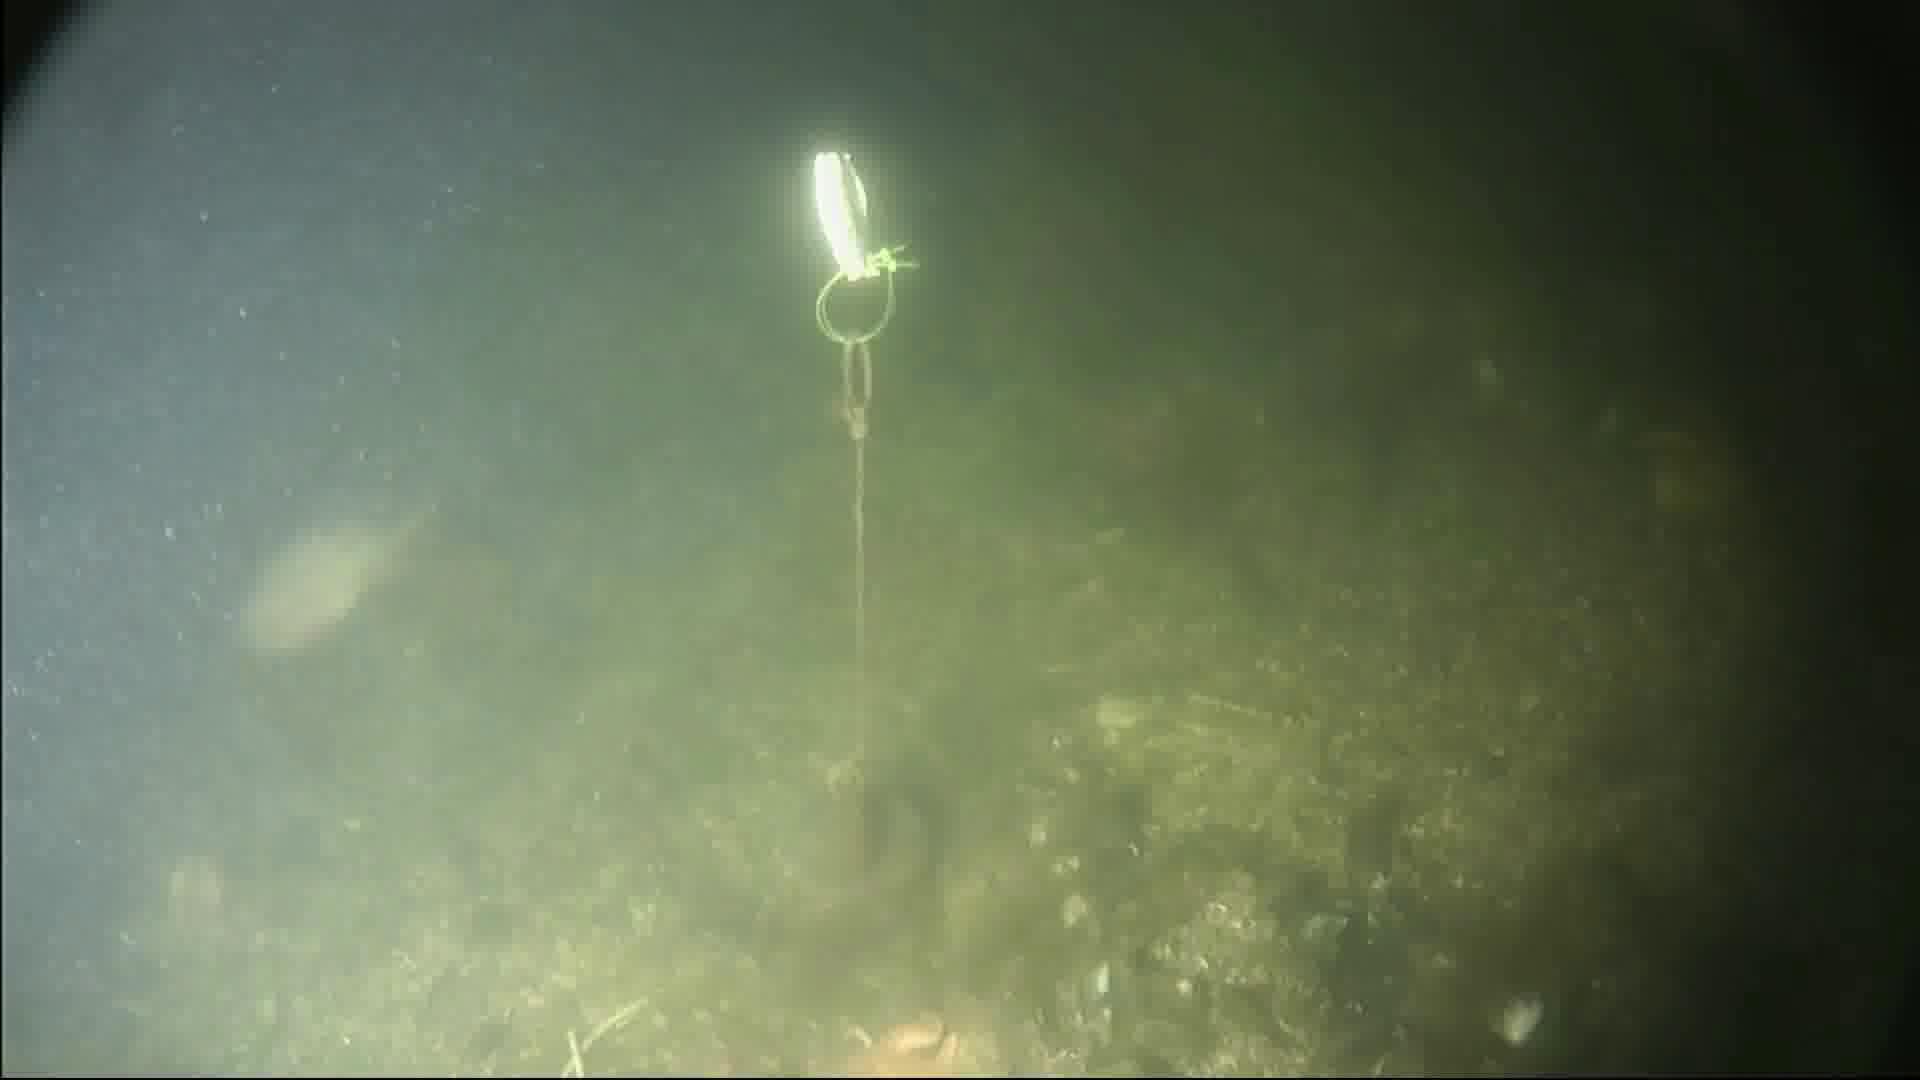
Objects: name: fish
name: crab
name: starfish